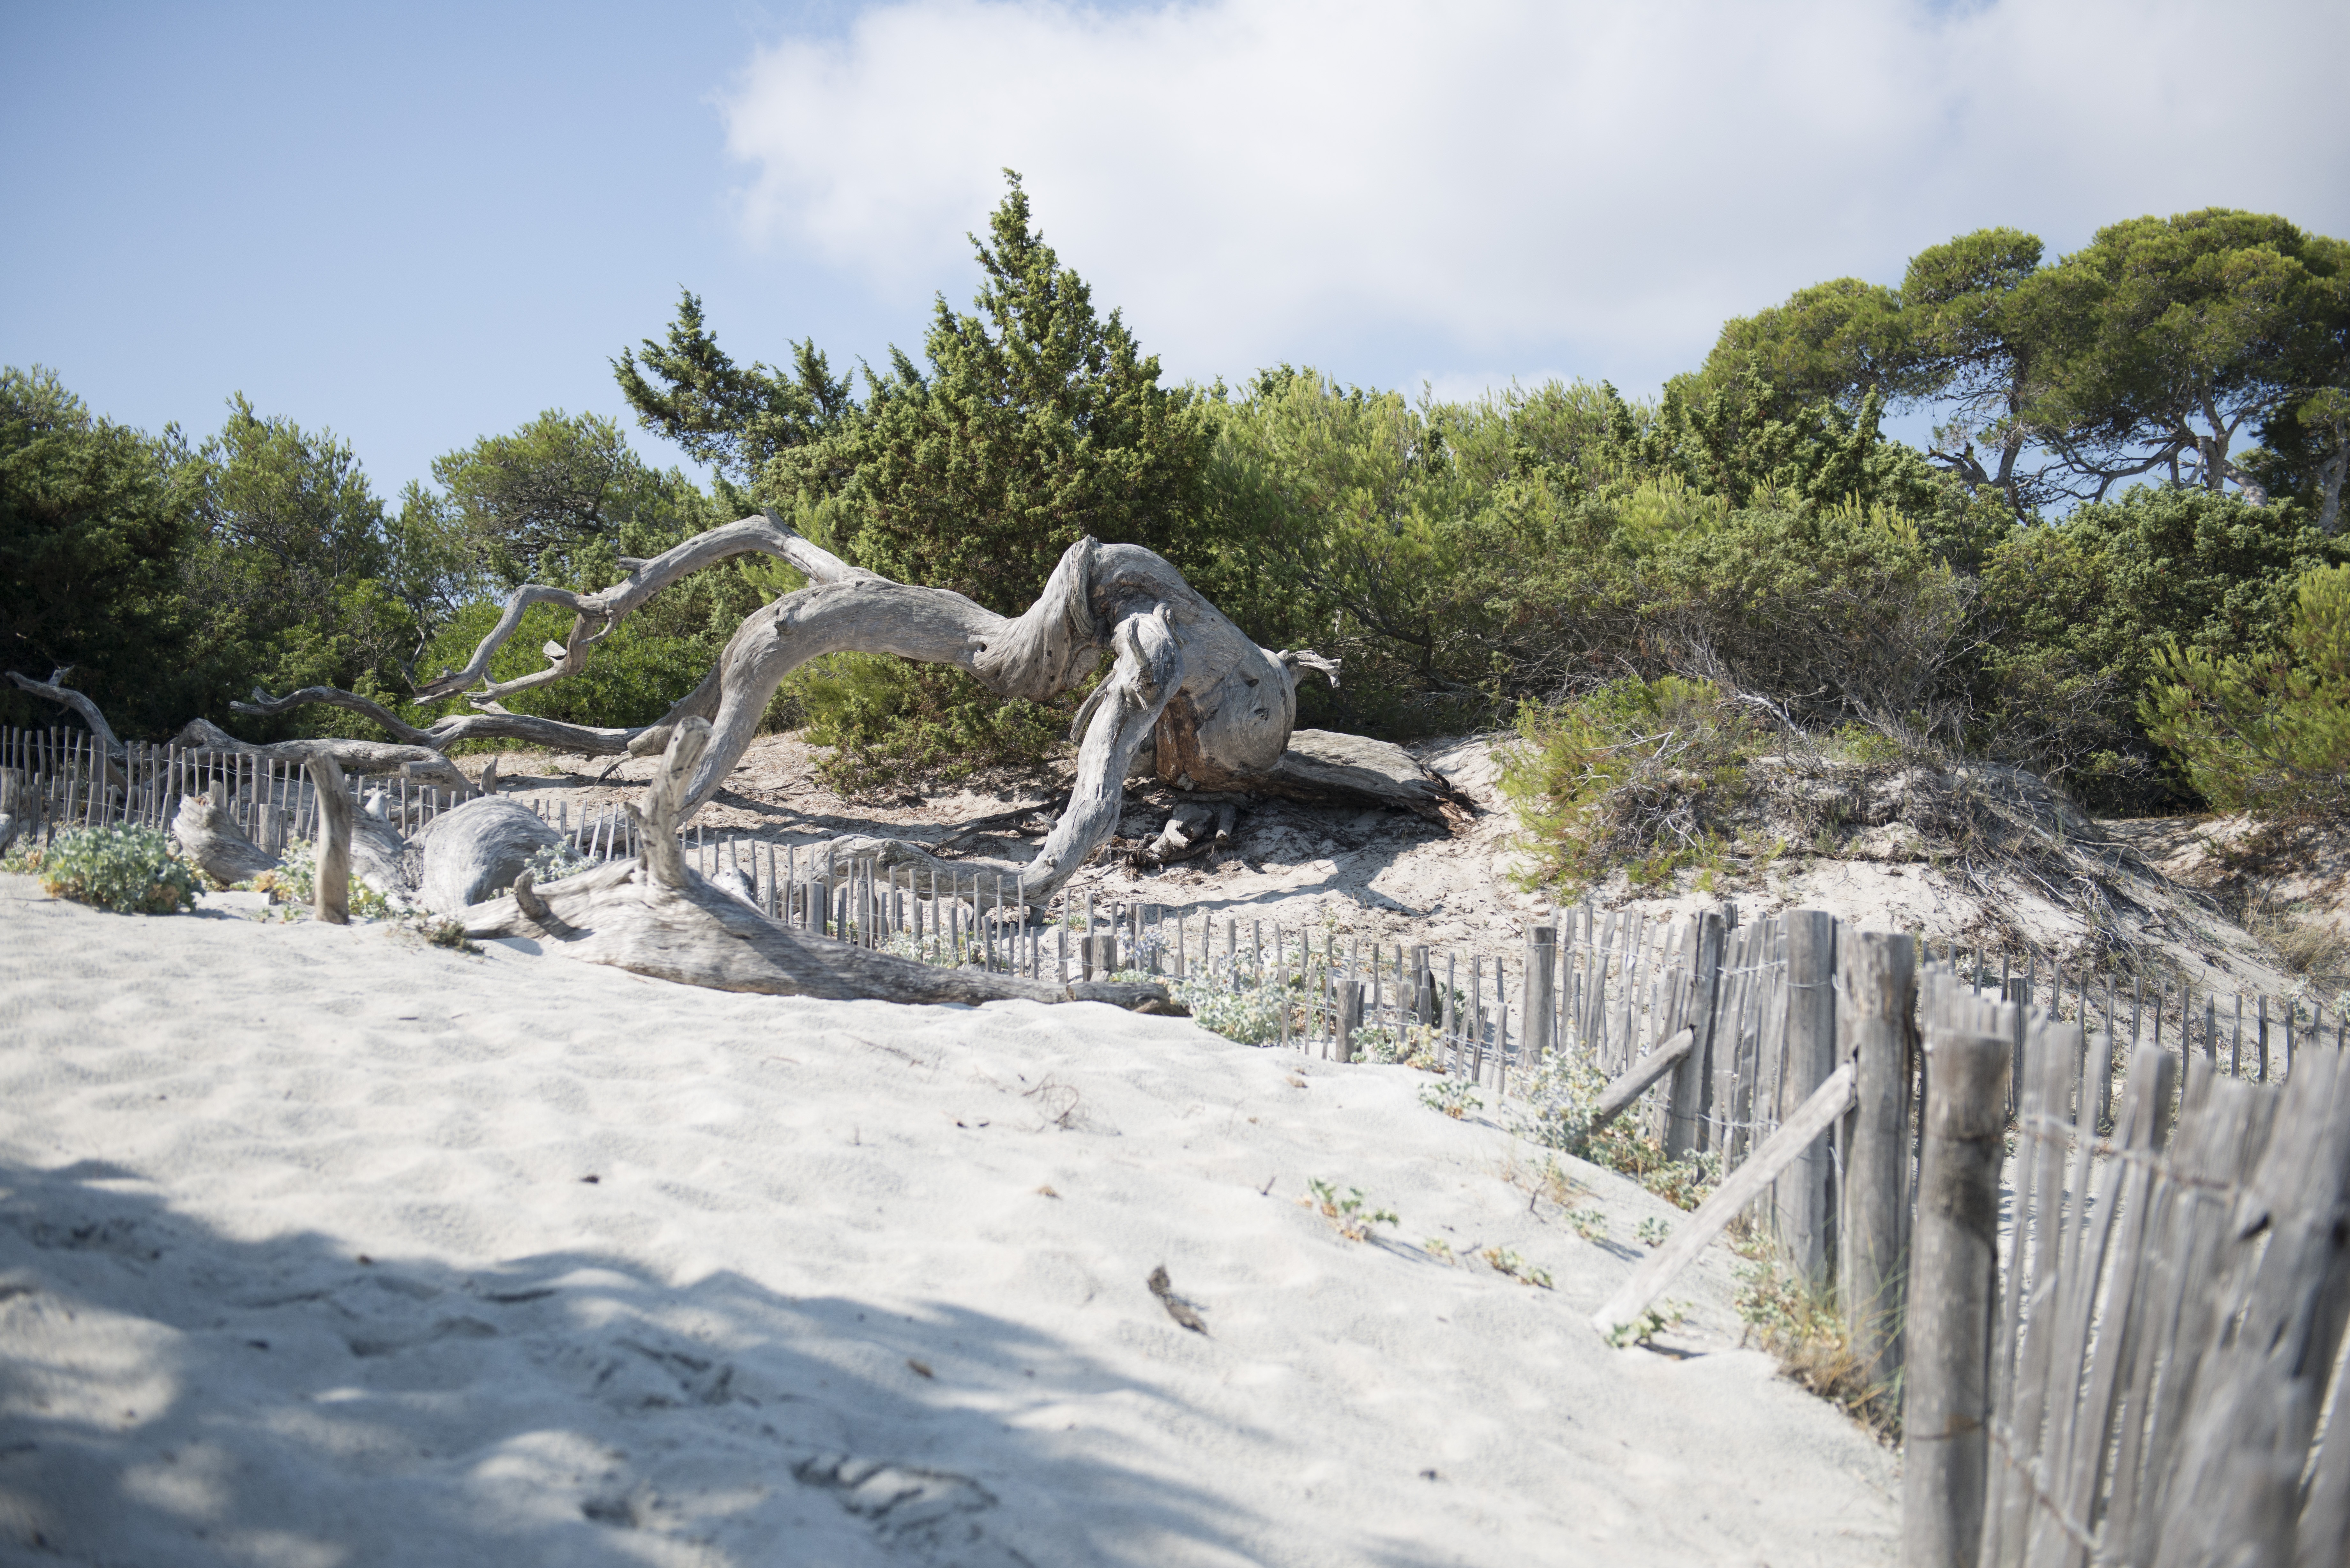
beach, landscape, sea, tree, nature, sand, rock, plant, sky, travel, holiday, tourism, deadwood, corsican, saleccia